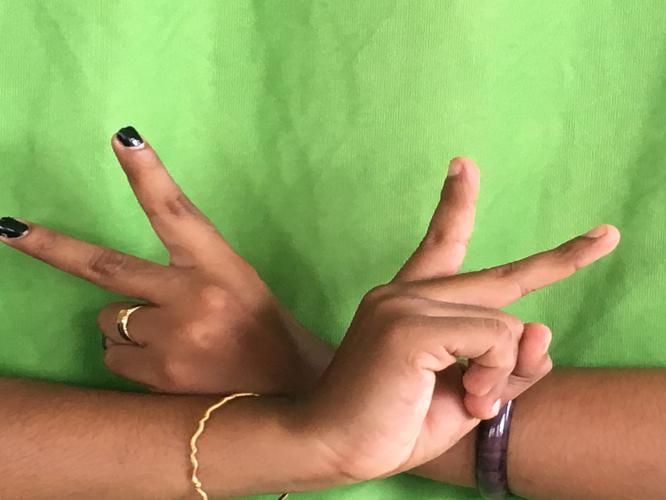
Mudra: Kartariswastika
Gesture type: double_hand